Merchant (Resident Evil)

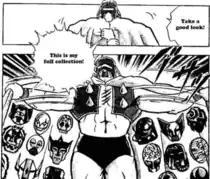
Neptuneman's cloak from "Kinnikuman" influenced his design.

The Merchant was one of several characters created by artist Masaki Yamanaka for the game "Resident Evil 4", in a design process he called "unique" due to the lack of restrictions on scenario or setting, and only basic guidelines to follow. The Merchant, who goes nameless besides his title, was created late in "Resident Evil 4"'s development, and is meant to be the living embodiment of his shop. By doing this they were able to place a shop anywhere in the game's world.